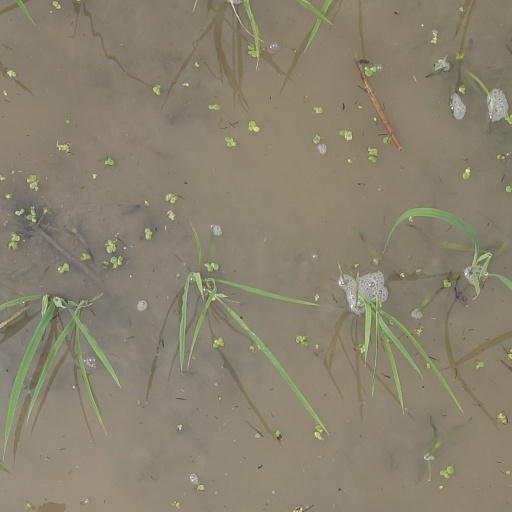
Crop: rice